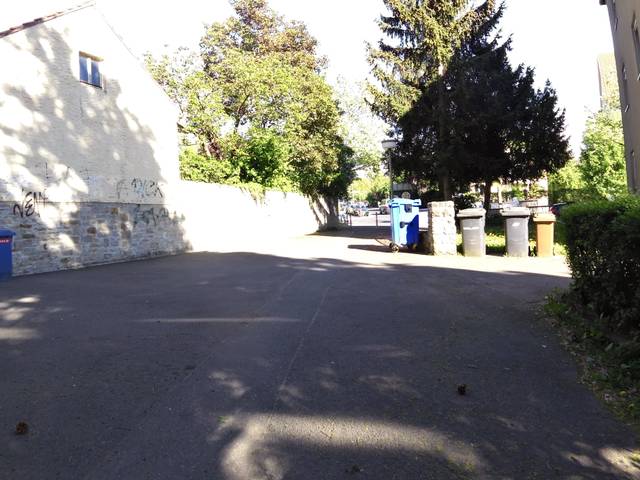
Region: Germany
Coordinates: 49.79, 9.948